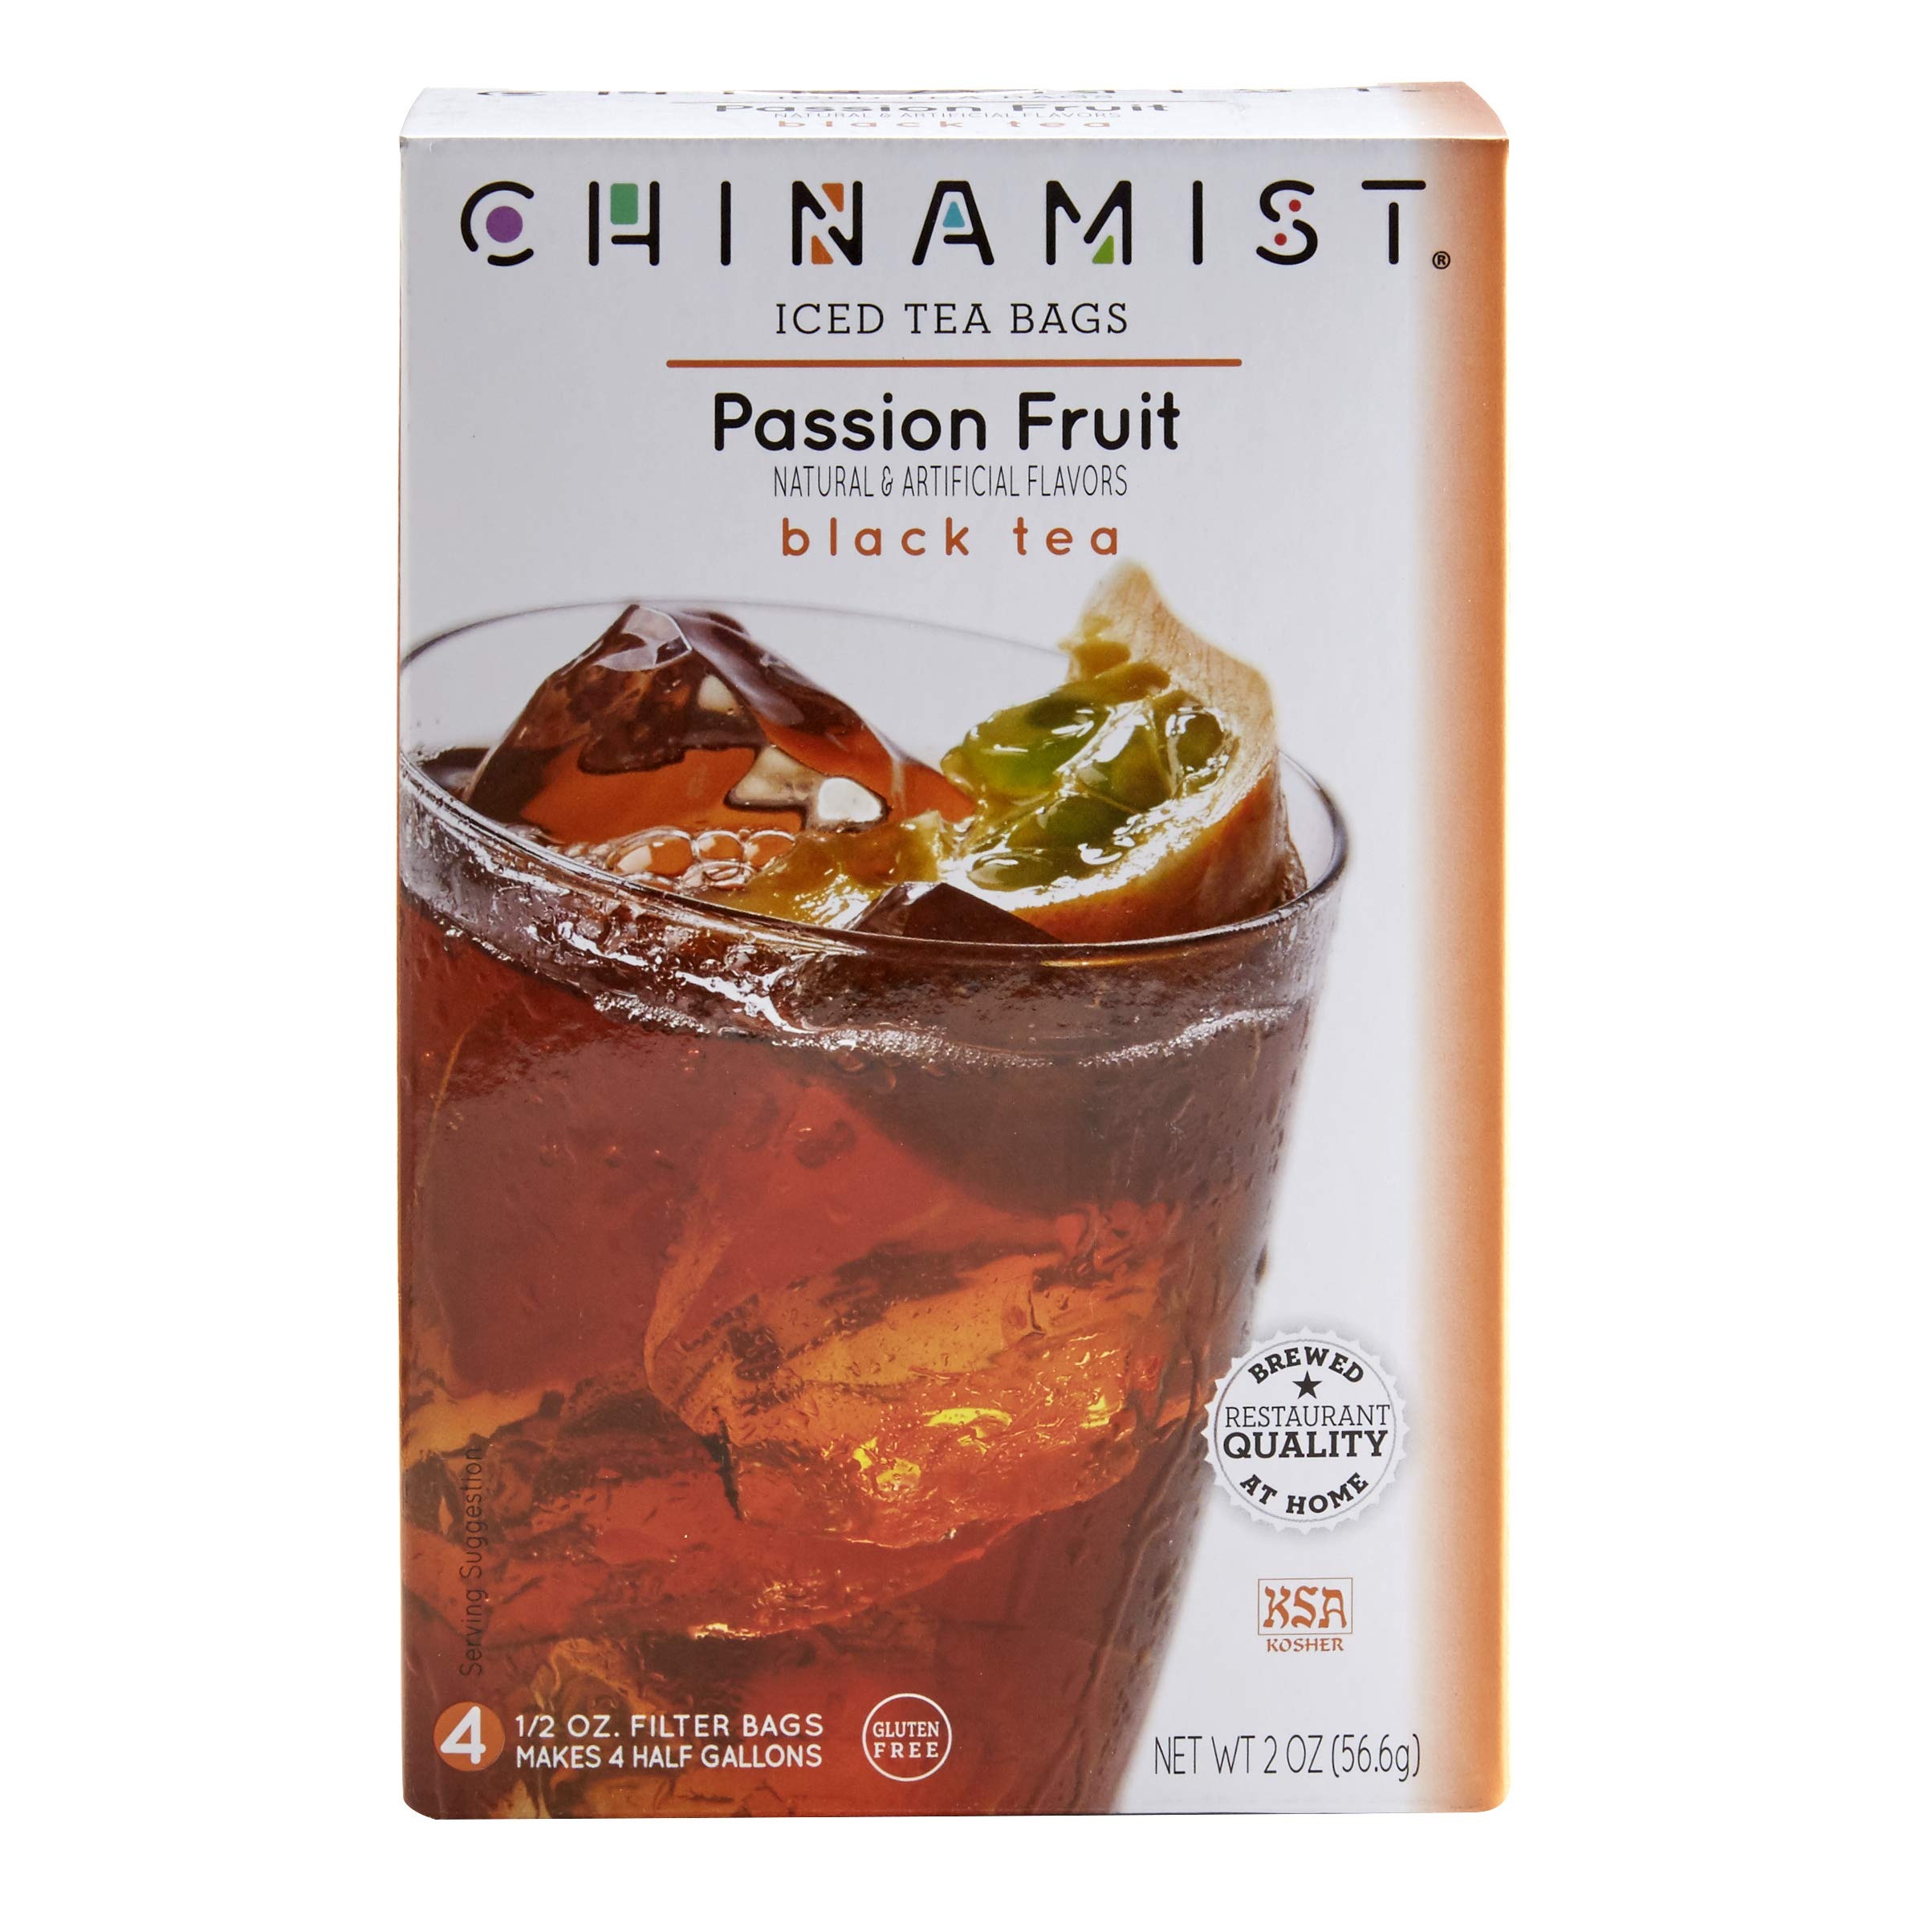
Item Name: China Mist Iced Tea – Passion Fruit Black Tea Infusion – Refreshing and Delicious – Each Tea Bag Yields 1/2 Gallon – 4 bags
Bullet Point 1: TEA IS OUR PASSION: We use only the finest quality tea leaves sourced from top tea-producing regions around the world. Our commitment to quality ensures that every cup of tea is a delightful event. China Mist is gluten free, certified kosher, and free from artificial colors, ensuring a natural and authentic tea experience.
Bullet Point 2: DISTINCTIVE BREW: Naturally sweet, our Passion Fruit Iced Tea captures the tropical flavor and aromas of ripened passion fruit with a clean crisp finish to evoke a tropical paradise; an unforgettable taste sensation and a deliciously tempting scent.
Bullet Point 3: RESTAURANT QUALITY TASTE: Our craveable teas are served and loved in amazing restaurants all over the world. China Mist teas are specially chosen for brewing iced tea. Prepare refreshing mid-day beverages or blend with other ingredients to create unique tea cocktails. With such versatility, China Mist is perfect for any occasion! Packed in convenient filter bags, now you can experience restaurant-quality iced tea at home.
Bullet Point 4: NOT YOUR AVERAGE TEA: With a wide range of flavors, including classic black teas, refreshing green teas, and exotic herbal teas, China Mist Tea has something for everyone. Each flavor is expertly crafted to deliver a delicious and satisfying taste.
Bullet Point 5: MADE WITH LOVE: Ethically sourced from sustainable and socially responsible fields, ensuring that your purchase supports fair trade and environmentally friendly practices. China Mist is committed to giving back to the community through various charitable programs and initiatives.
Value: 4.0
Unit: Count

Price: 16.99